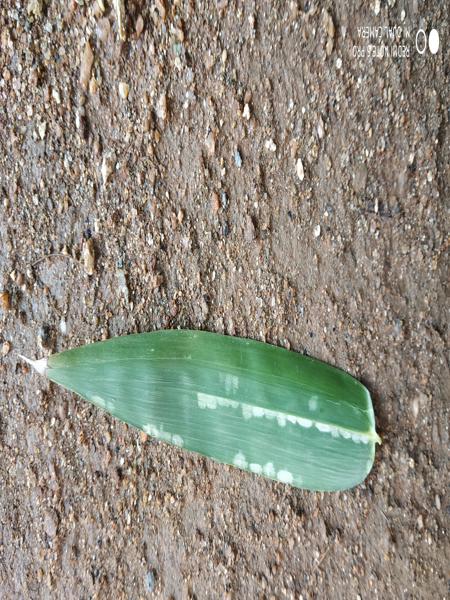
Plant: Bamboo